Chicano murals

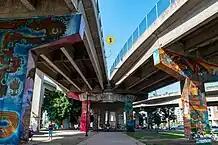
"All the Way to the Bay" in Chicano Park

In the 1990s, during the last stretch of the second wave of feminism, some Chicana artists struck for change by creating art that portrayed their political views. During this time, Chicana artist went to the streets to create their art, as they were not commonly accepted in museums compared to their Anglo-American counterparts. This form of mural focused on women's struggles, gender stereotypes, cultural perspectives, and Mexican-American struggles. These murals are commonly associated with the rise of female mural artists and a rise in the leadership of Chicana artists.